Imperial and Royal Infantry

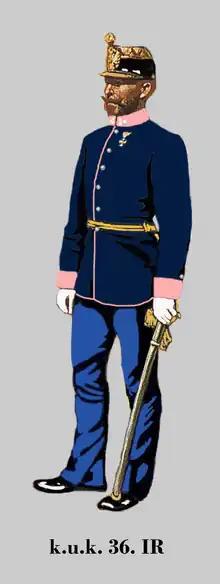
Captain of 36th k.u.k. Infantry in parade dress

The Imperial and Royal Infantry was an arm of the Common Army of the Austro-Hungarian monarchy and comprised two elements: